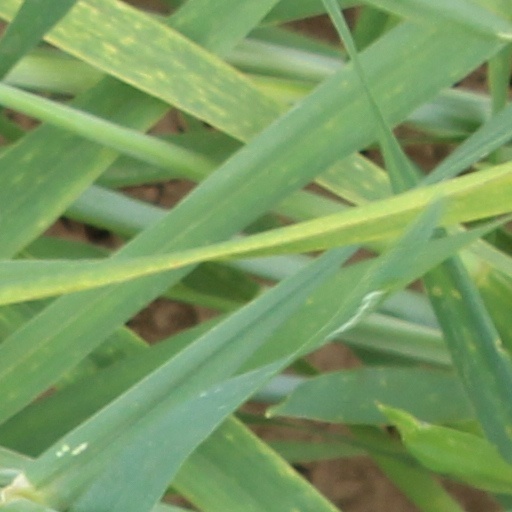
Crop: wheat